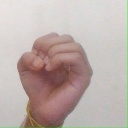
अक्षर: ऊ